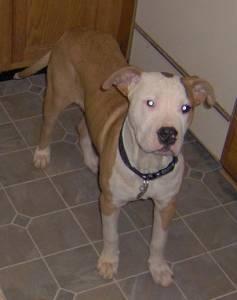
Breed: american pit bull terrier